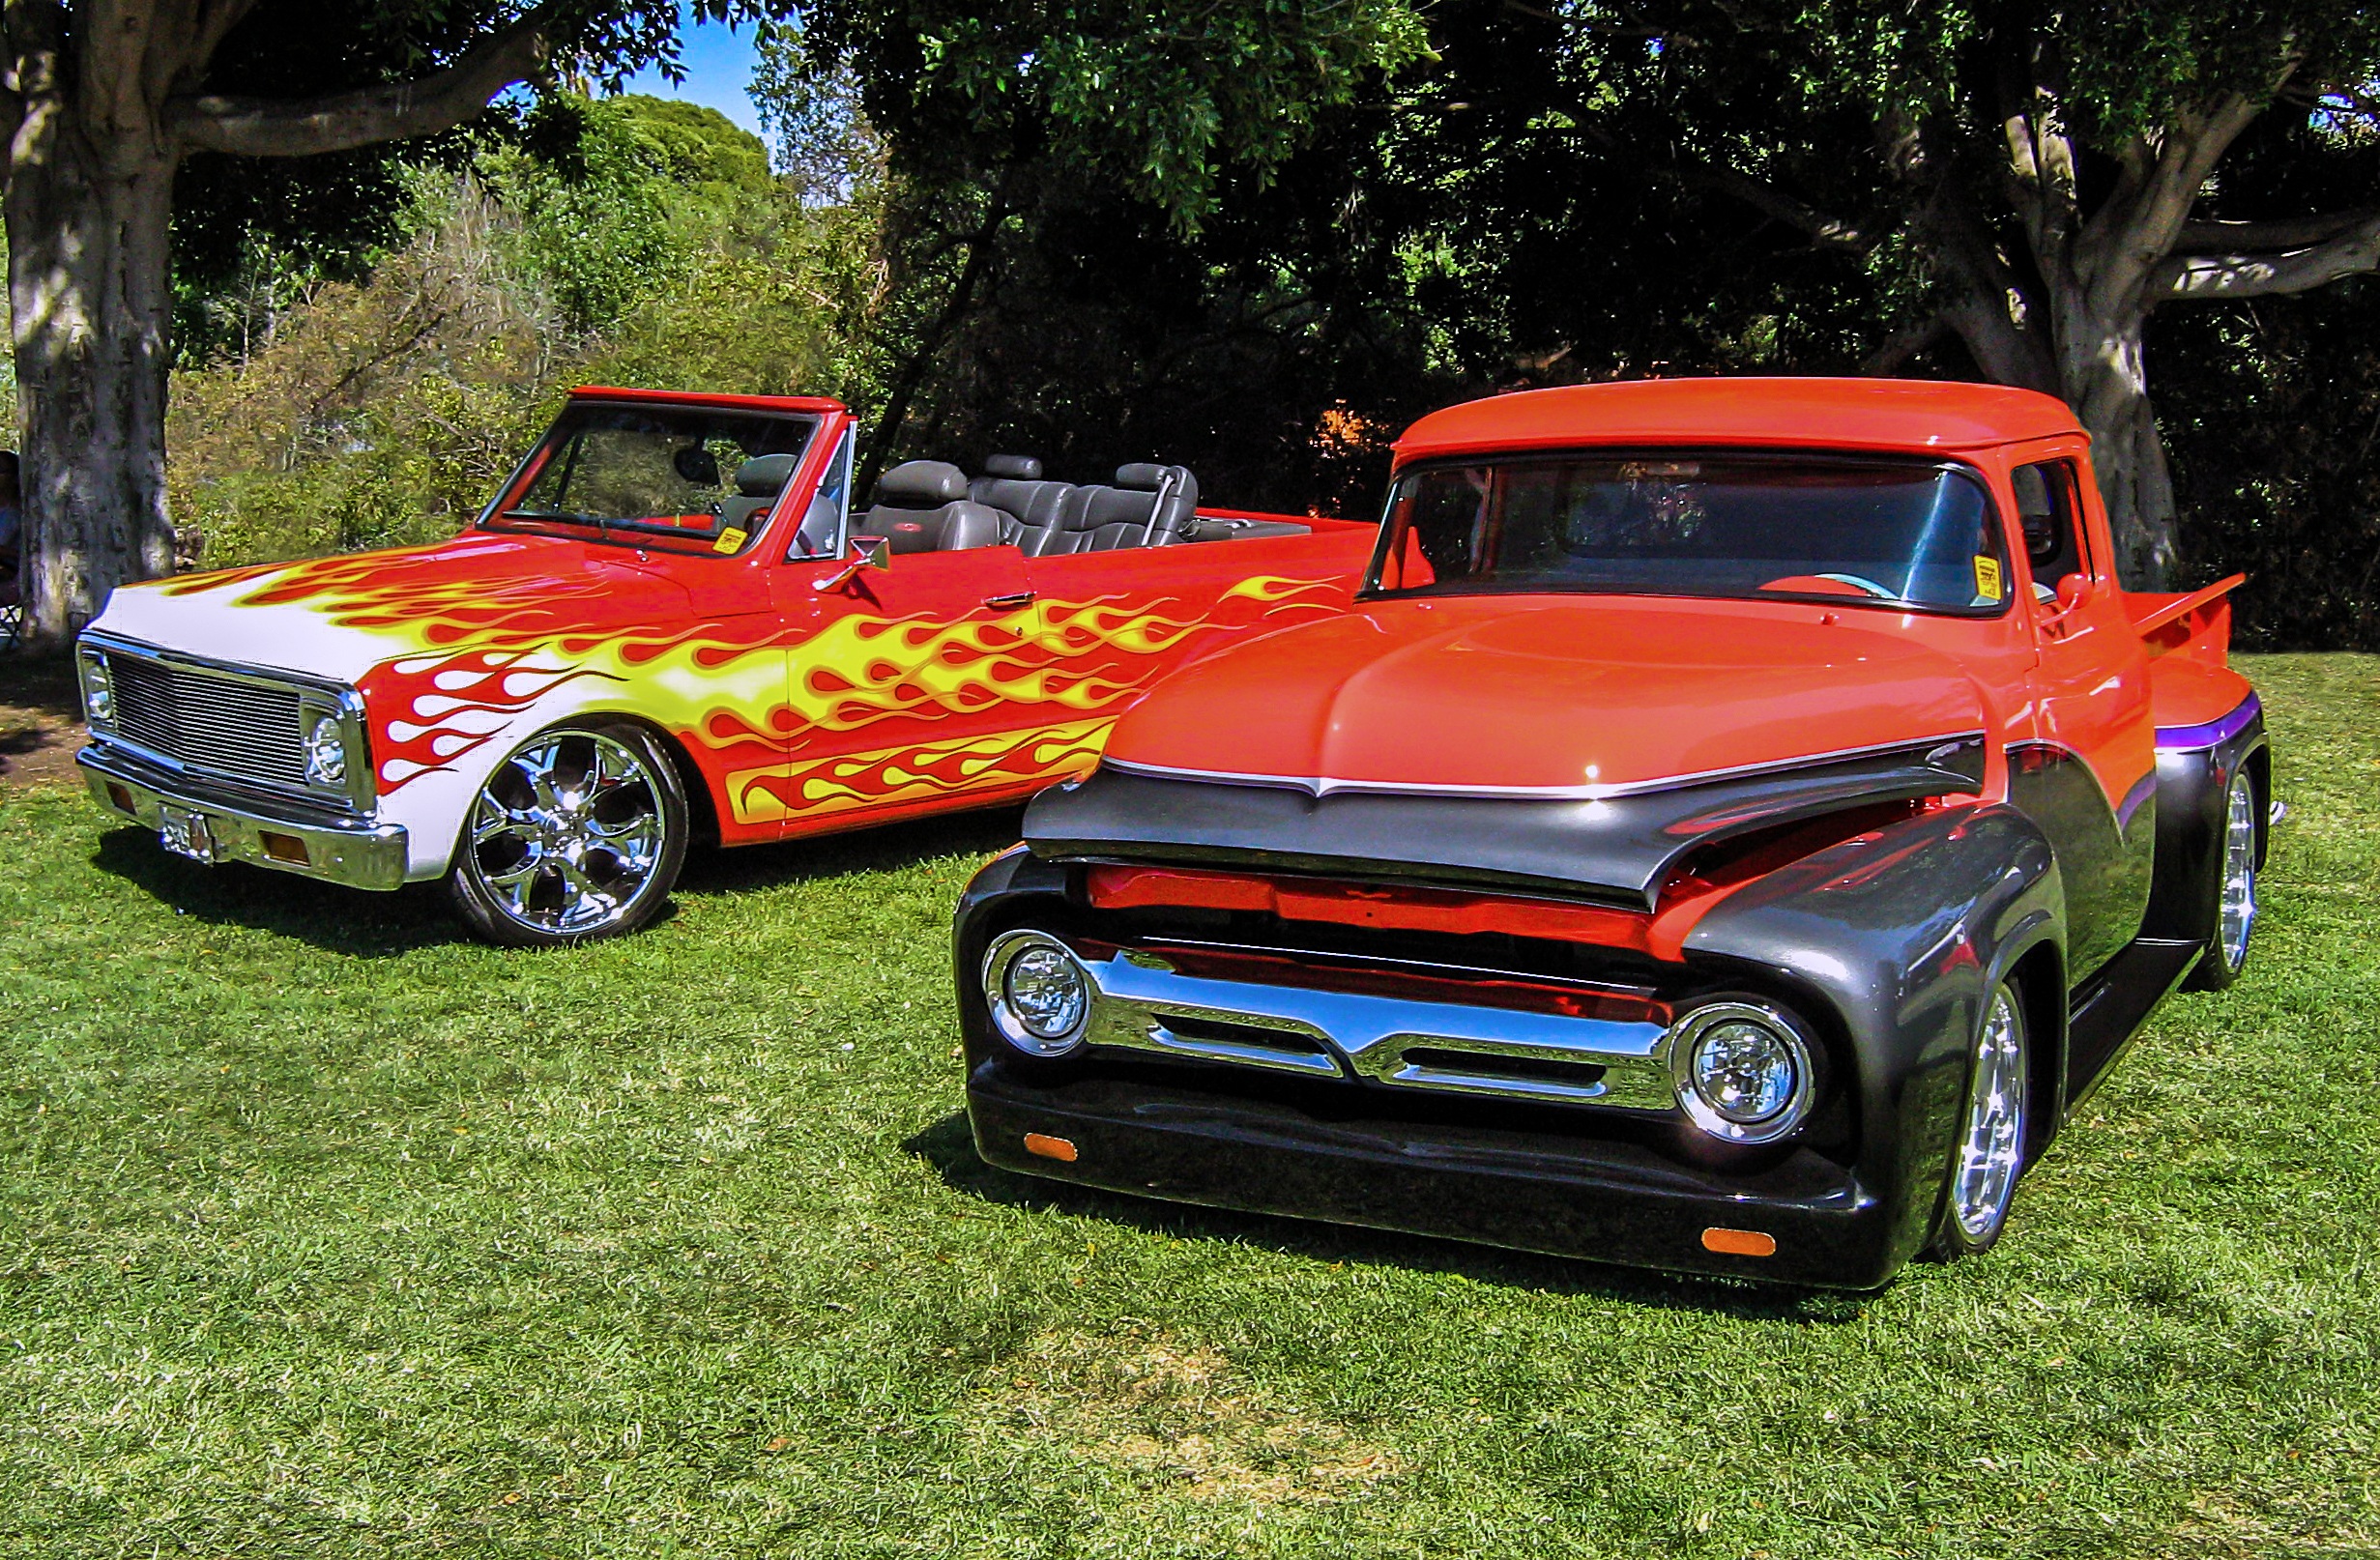
car, automobile, truck, red, vehicle, drive, auto, speed, automotive, motor vehicle, power, design, motor, sedan, antique car, pickup truck, hot rod, auto show, land vehicle, automobile make, automotive exterior, automotive design, custom car